Seven Saints Church, Sofia

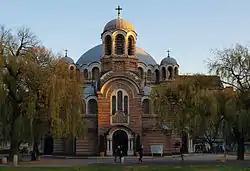
The Sveti Sedmochislenitsi Church - the main approach.

The "Black Mosque" was completed around the year 1547. The mosque was commissioned by Sofu Mehmed Pasha, former governor-general of Rumelia, to Mimar Sinan. By the time of the inauguration of the mosque, Sofu Mehmed Pasha had risen to the rank of vizier. It was constructed at the place of a former nunnery of the Rila Monastery and an Early Christian temple from the 4th-5th century, the ruins of which were excavated in 1901. An even older construction, a pagan temple of Asclepius from Roman Serdica, was also discovered in the mosque's foundations.